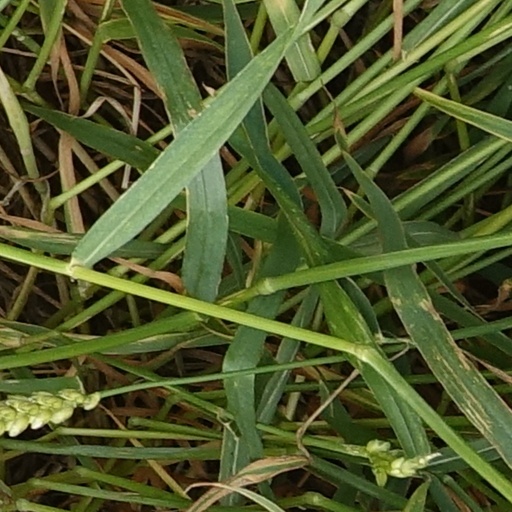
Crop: wheat